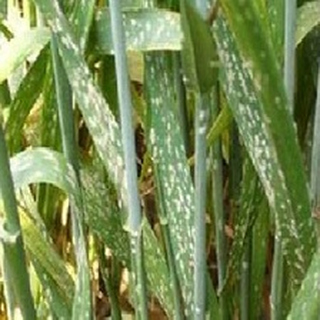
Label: wheat_mildew